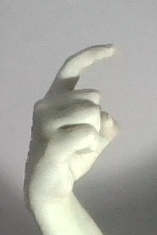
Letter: ra